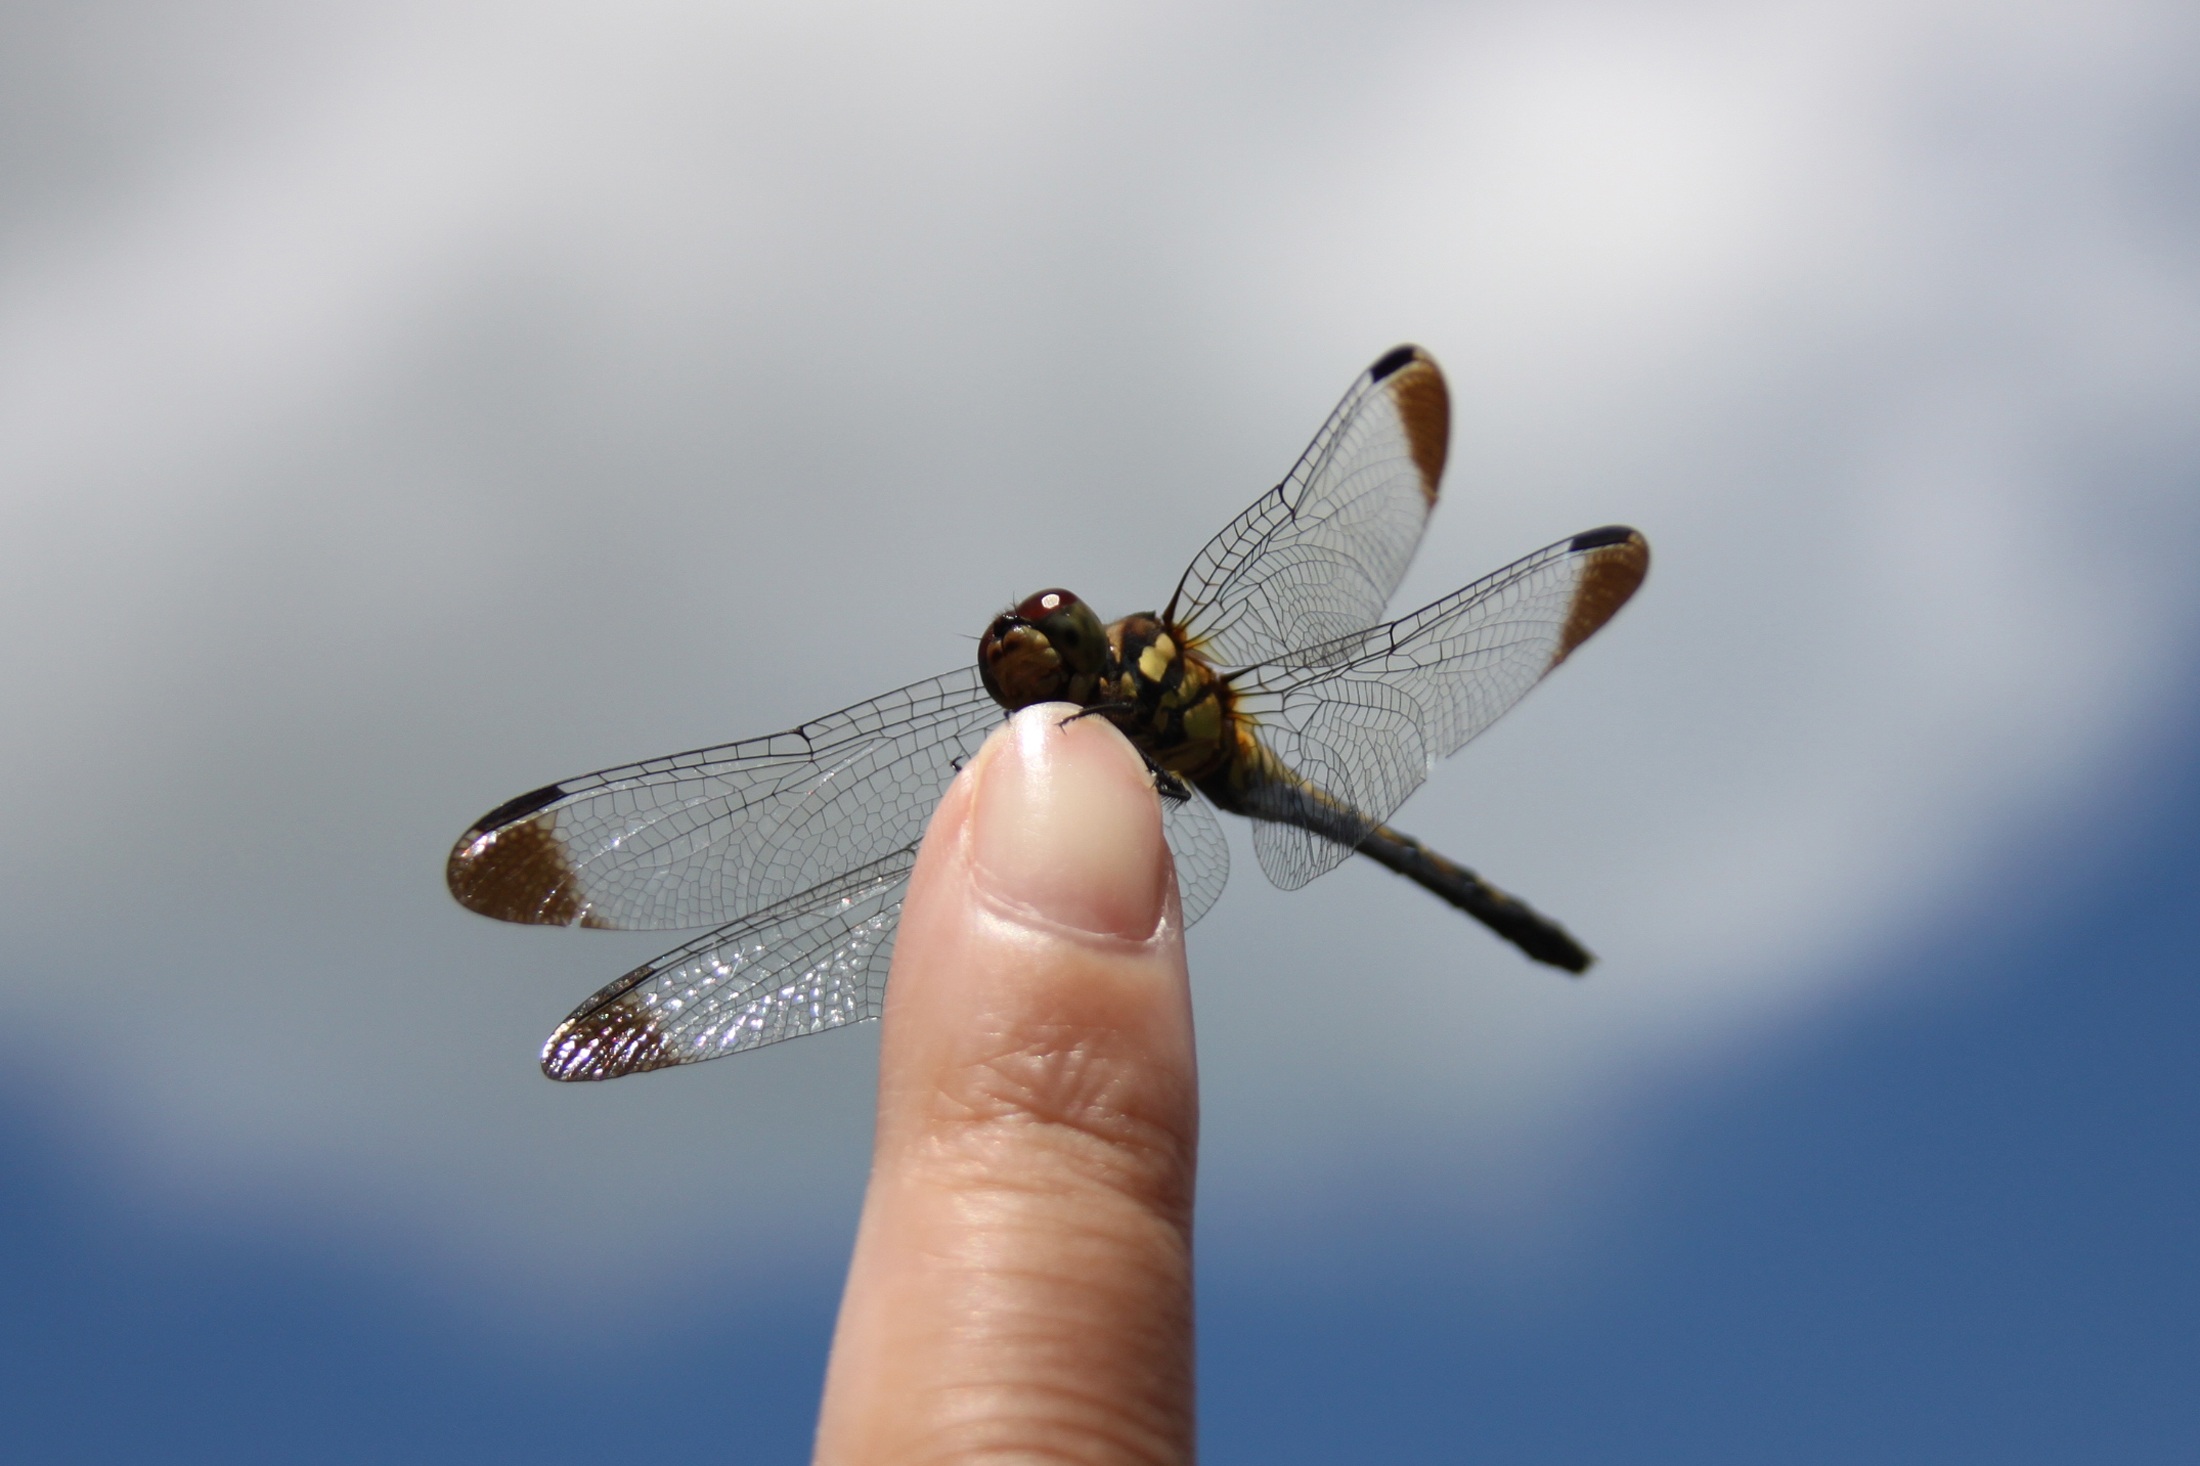
nature, wing, photography, flower, fly, insect, blue, japan, fauna, invertebrate, blue sky, close up, dragonfly, iwate, macro photography, arthropod, summer vacation, dragonflies and damseflies, lycaenid